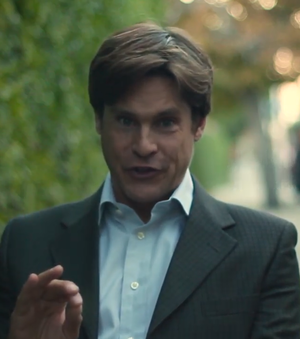
William McNamara est un acteur américain.